LGBTQ rights in Israel

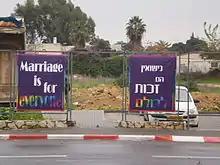
Signs supporting same-sex marriage in Herzliya, 2012

Same-sex marriage cannot legally be performed in Israel. Israeli law allows same-sex marriages performed elsewhere to be registered, but not recognized based upon a 2006 Israeli Supreme Court decision which stated: